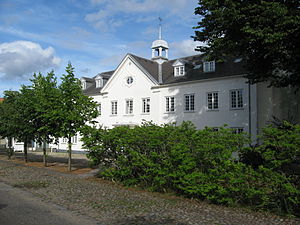
Sletten (Humlebæk) / Historie
Slettenhus, tidligere badehotel
Sletten er et fiskerleje og en bydel til Humlebæk i Humlebæk Sogn, Fredensborg Kommune i Nordsjælland. Byen er efterhånden vokset sammen med Humlebæk, Øverste Torp og Nederste Torp.